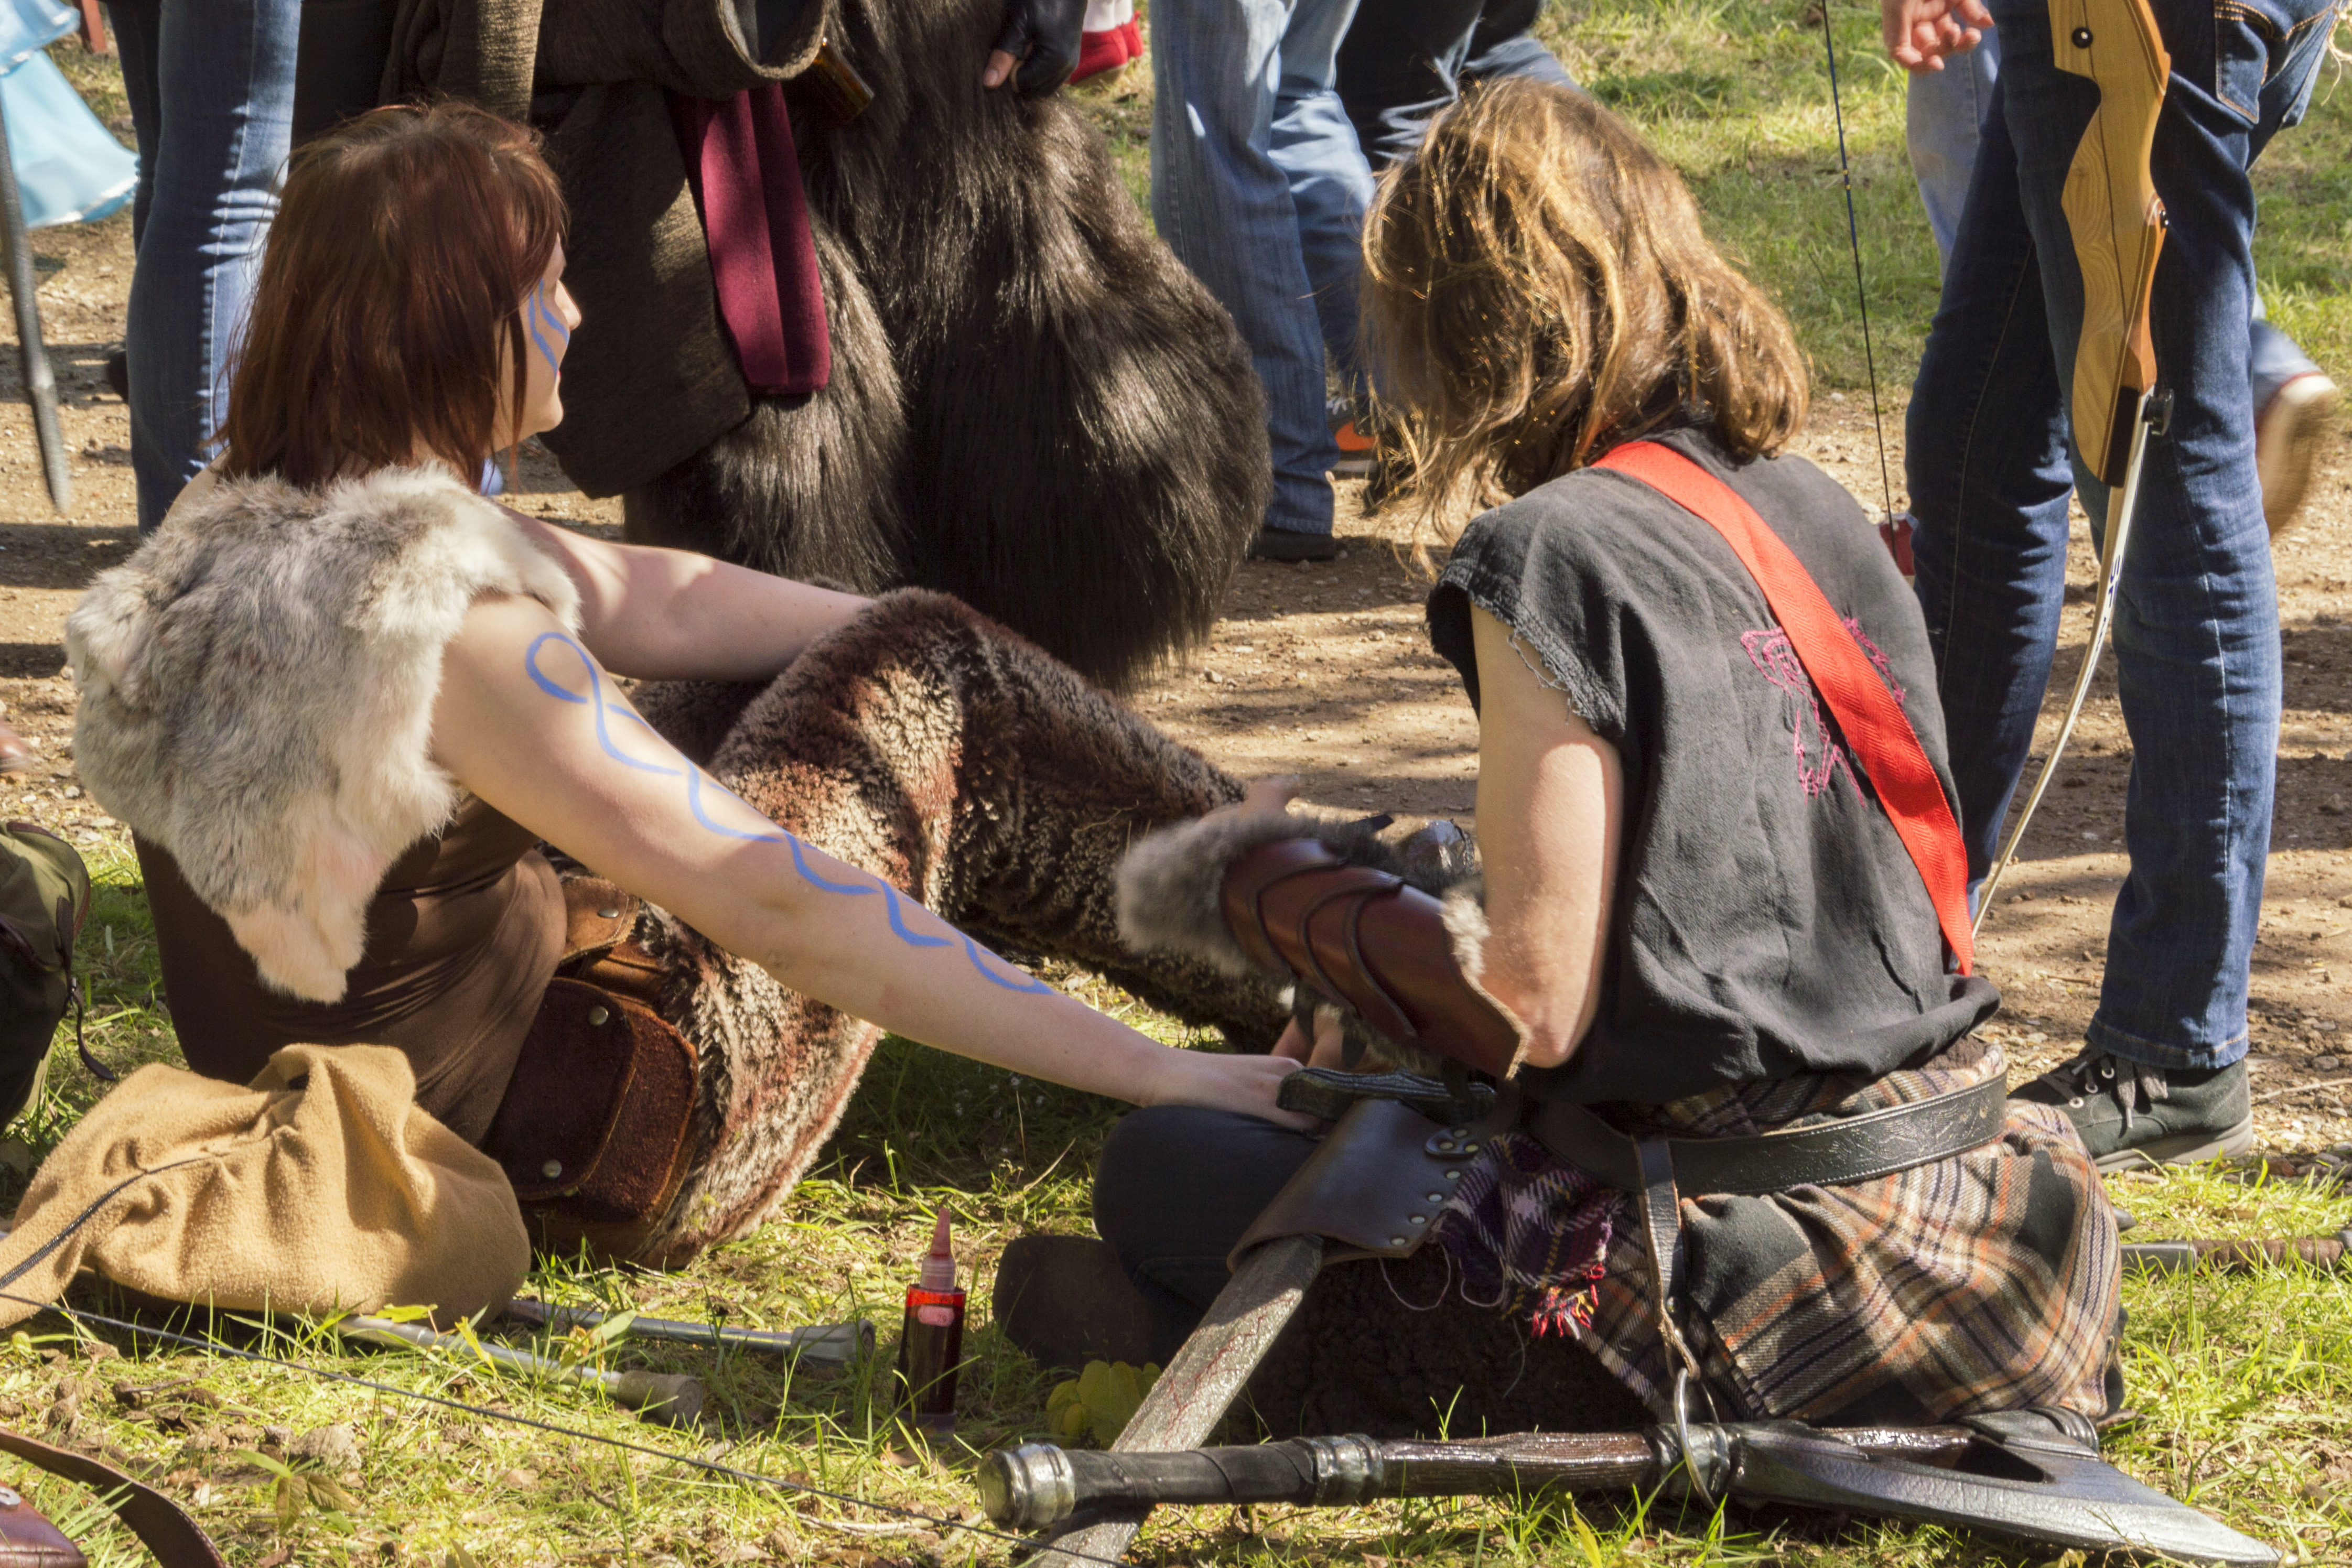
outdoor, people, photography, van, photo, nikon, cosplay, holland, festival, nederland, netherlands, de, fun, dutch, outdoorphotography, picture, photograph, fotos, foto, fotografie, pd, event, costume, kasteel, paulvandevelde, pdvandevelde, padagudaloma, dordrecht, nederlandinfotos, eventphotography, evenementenfotografie, pvdvfotografie, pdvandeveldedordrecht, nederlandsefotografie, dutchphotogaraphy, totallydutch, fotografienederland, hollandsefotografie, fotografieholland, velde, haarzuilens, dehaar, elfia, eff, kasteeldehaar, elffantasyfair, elfiahaarzuilens, elfia2014, eff2014, camphalfblood